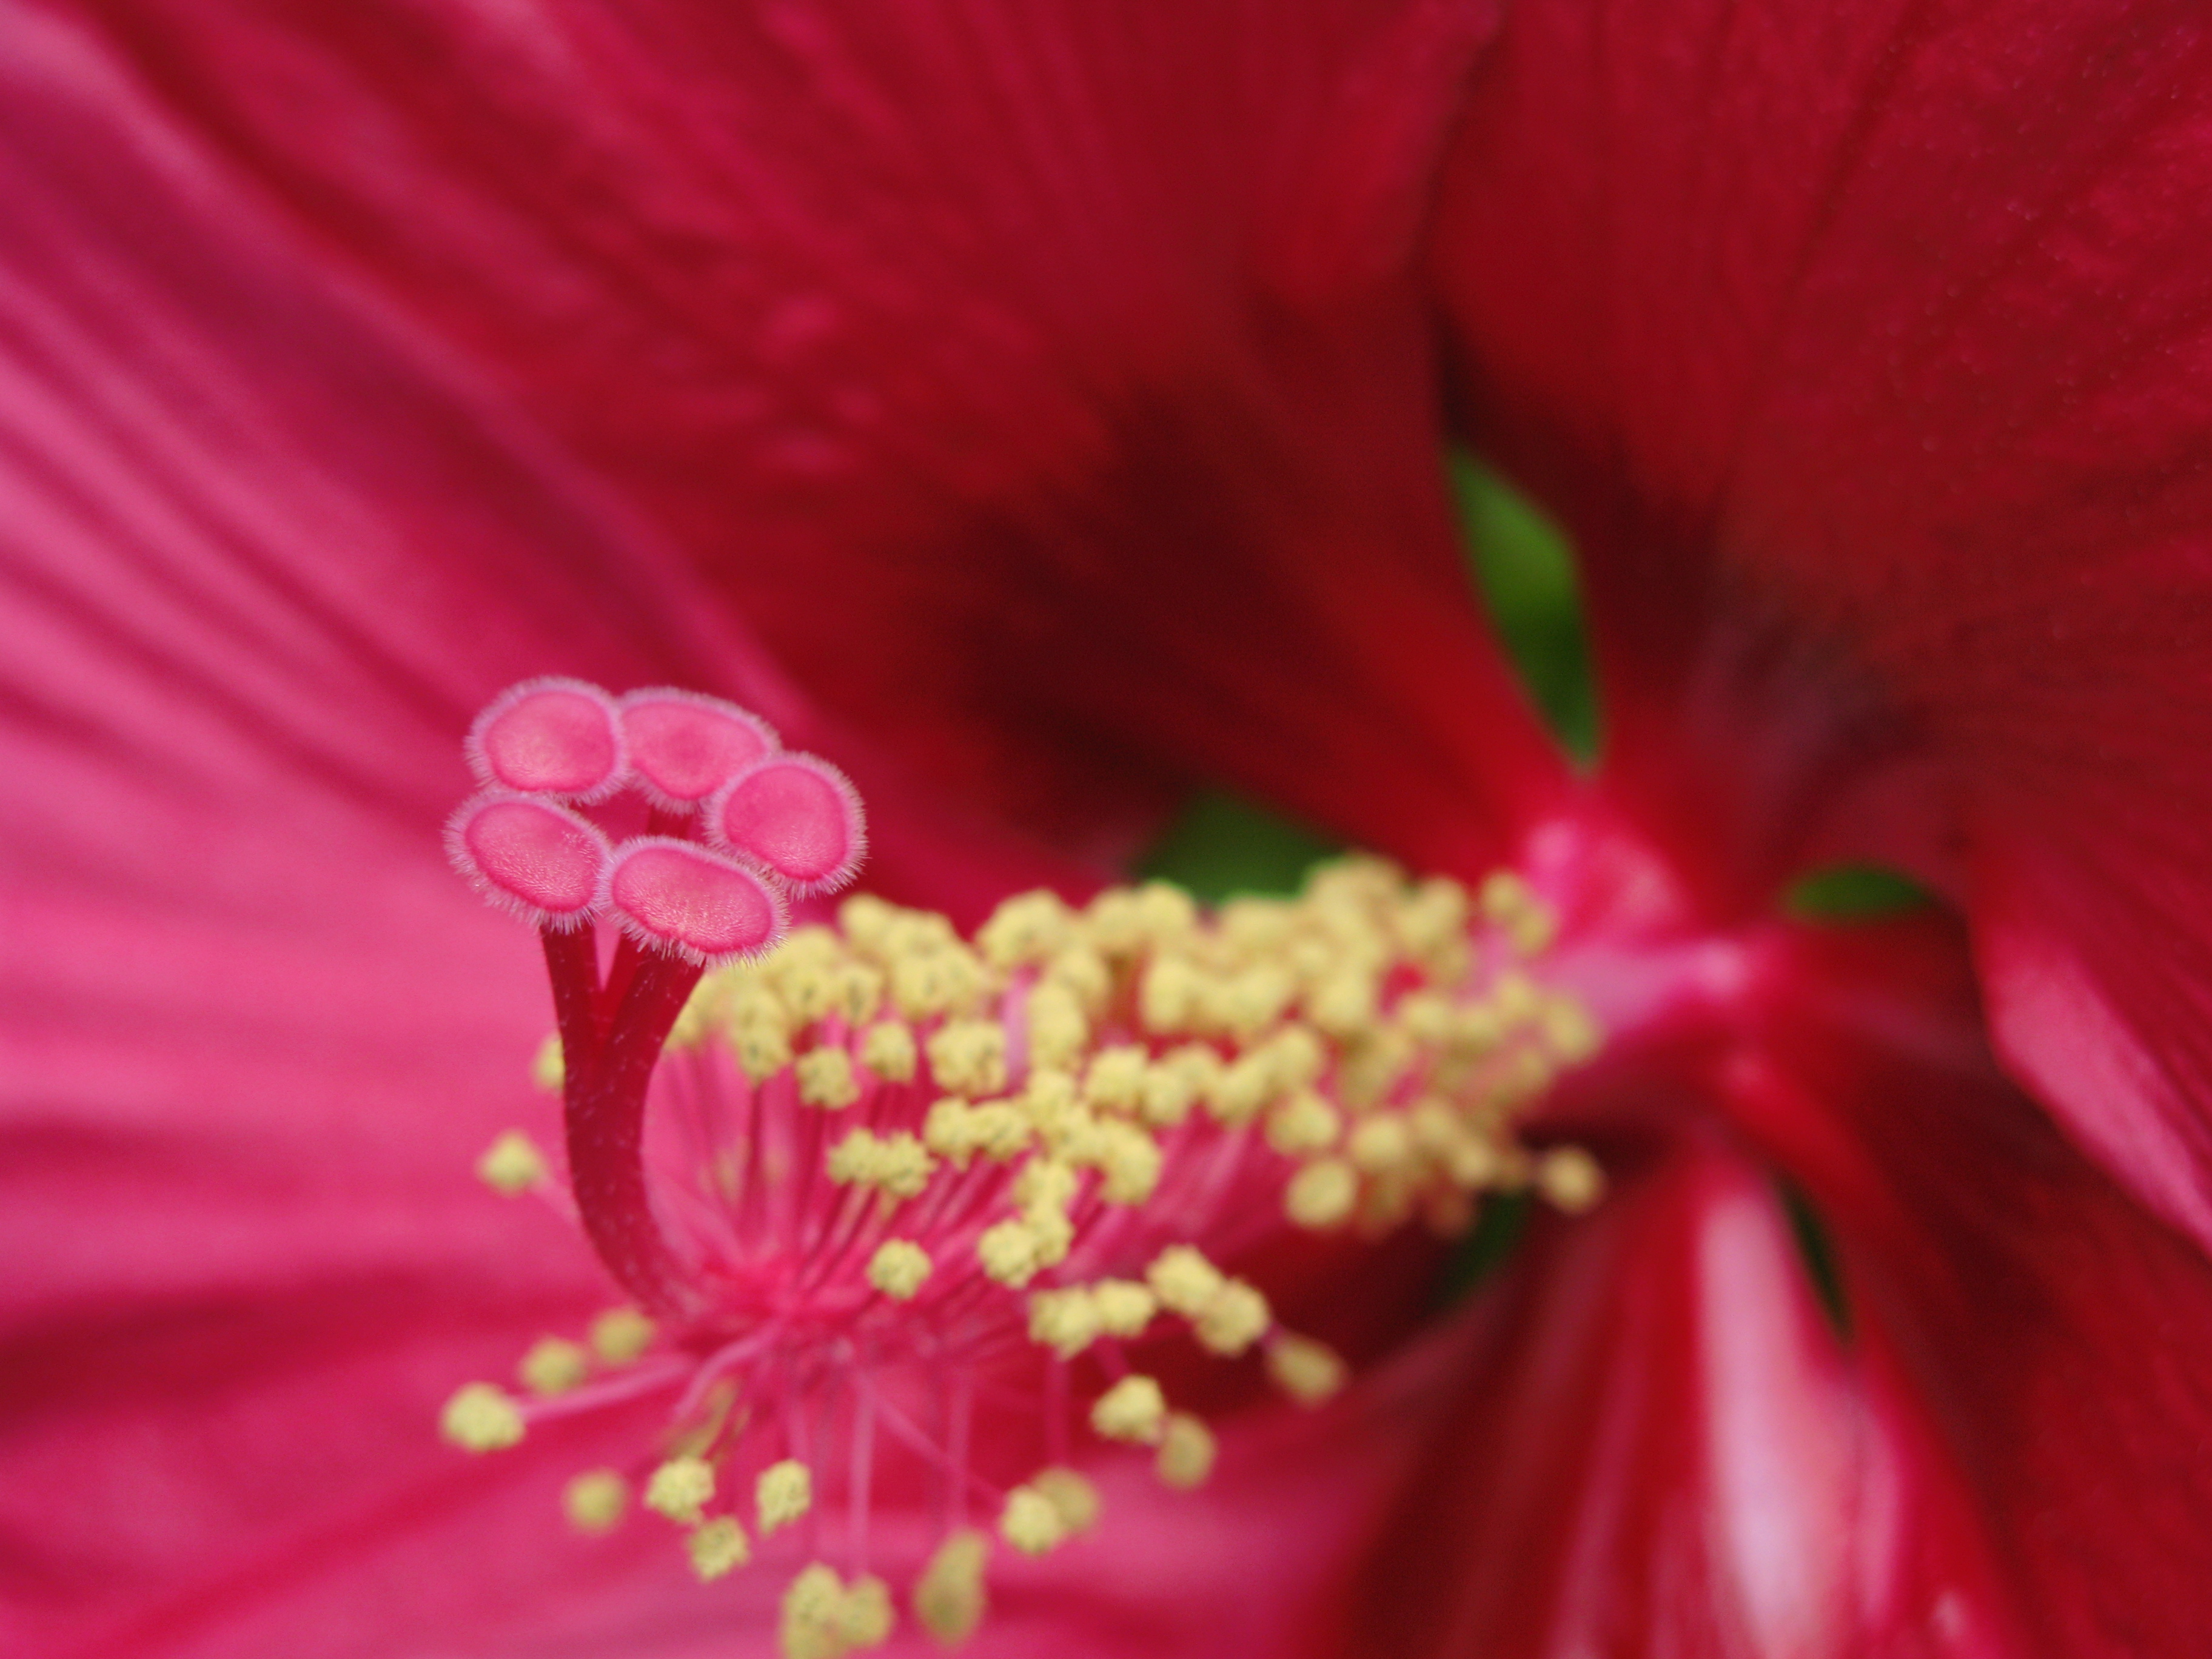
blossom, plant, photography, flower, petal, high, red, pink, flora, close up, hires, hibiscus, cv, malvales, hi, res, g7, themacrogroup, macro photography, flowering plant, chinese hibiscus, land plant, mallow family